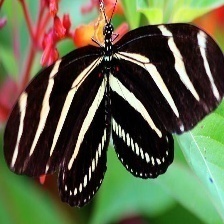
Species: ZEBRA LONG WING